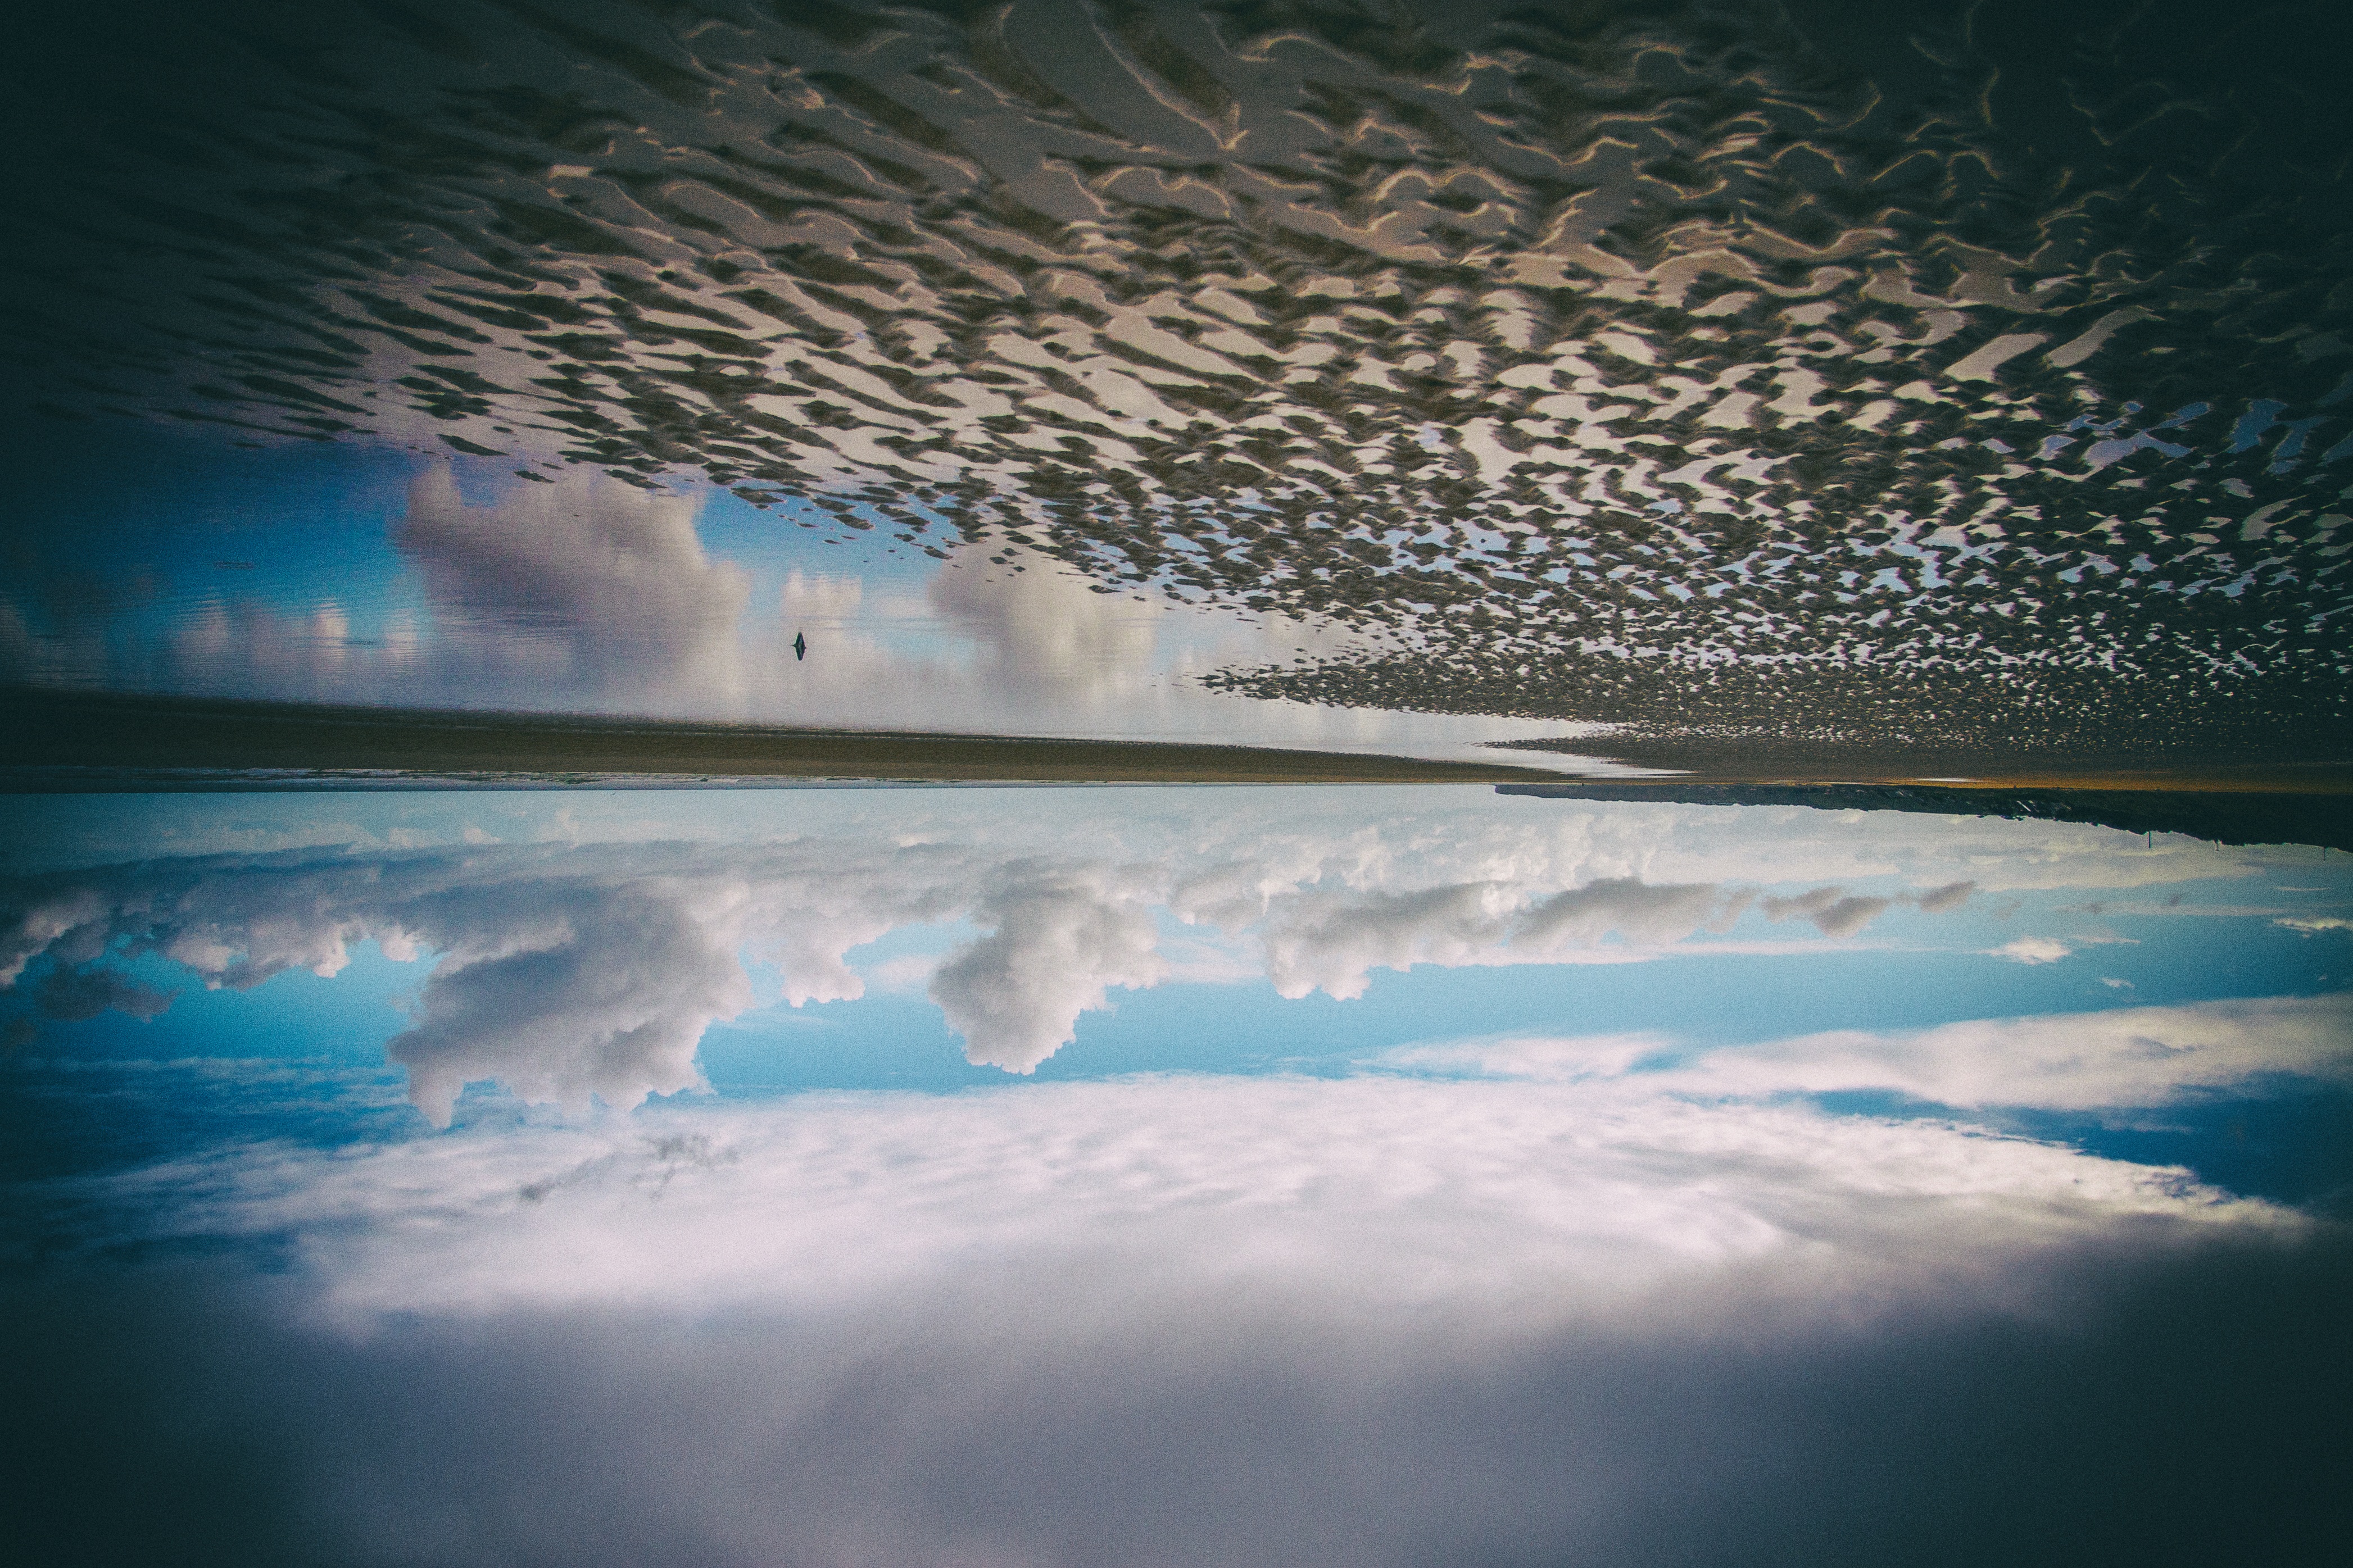
beach, landscape, sea, coast, water, nature, sand, ocean, horizon, light, cloud, sky, sunlight, morning, shore, wave, atmosphere, summer, vacation, travel, underwater, ice, reflection, blue, earth, meteorological phenomenon, atmosphere of earth, computer wallpaper